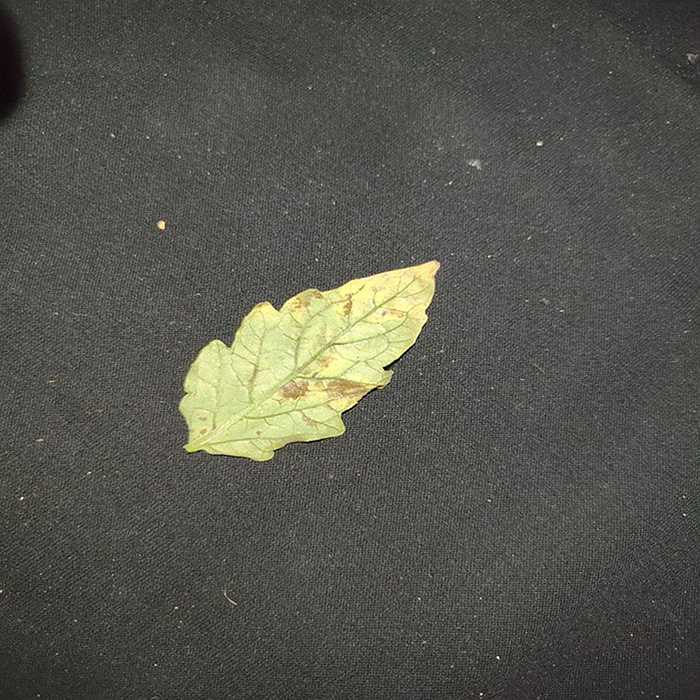
Plant: Tomato
Label: Tomato Bacterial spot